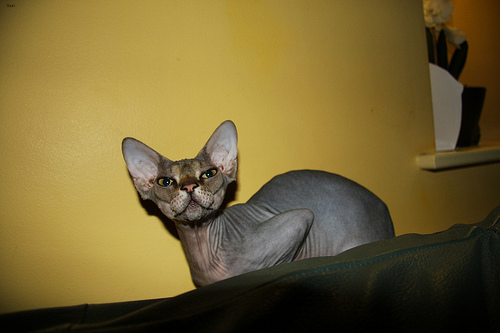
Animal: cat
Breed: Sphynx